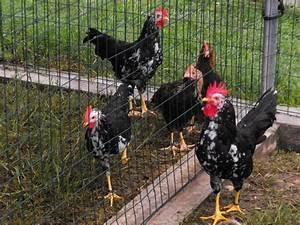
chicken